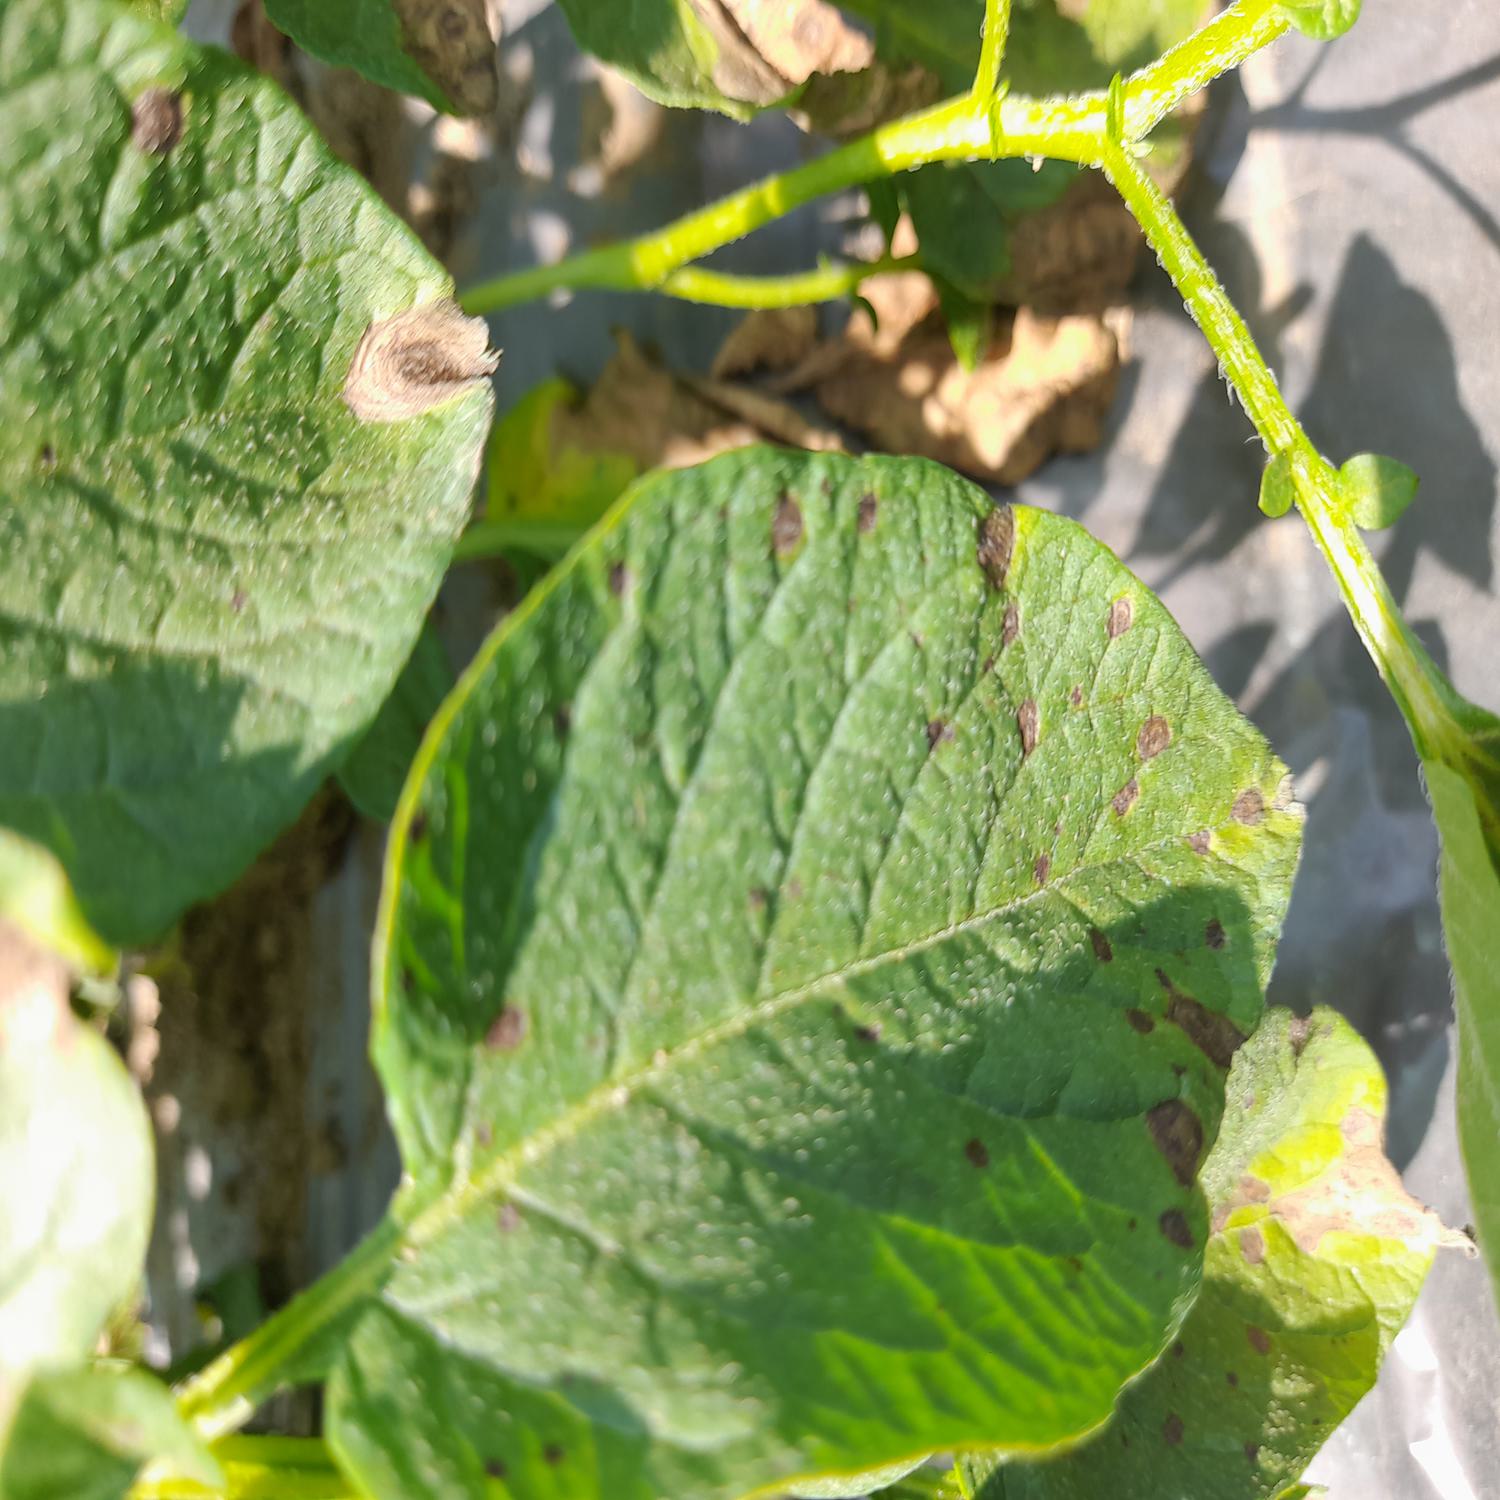
Label: Fungi